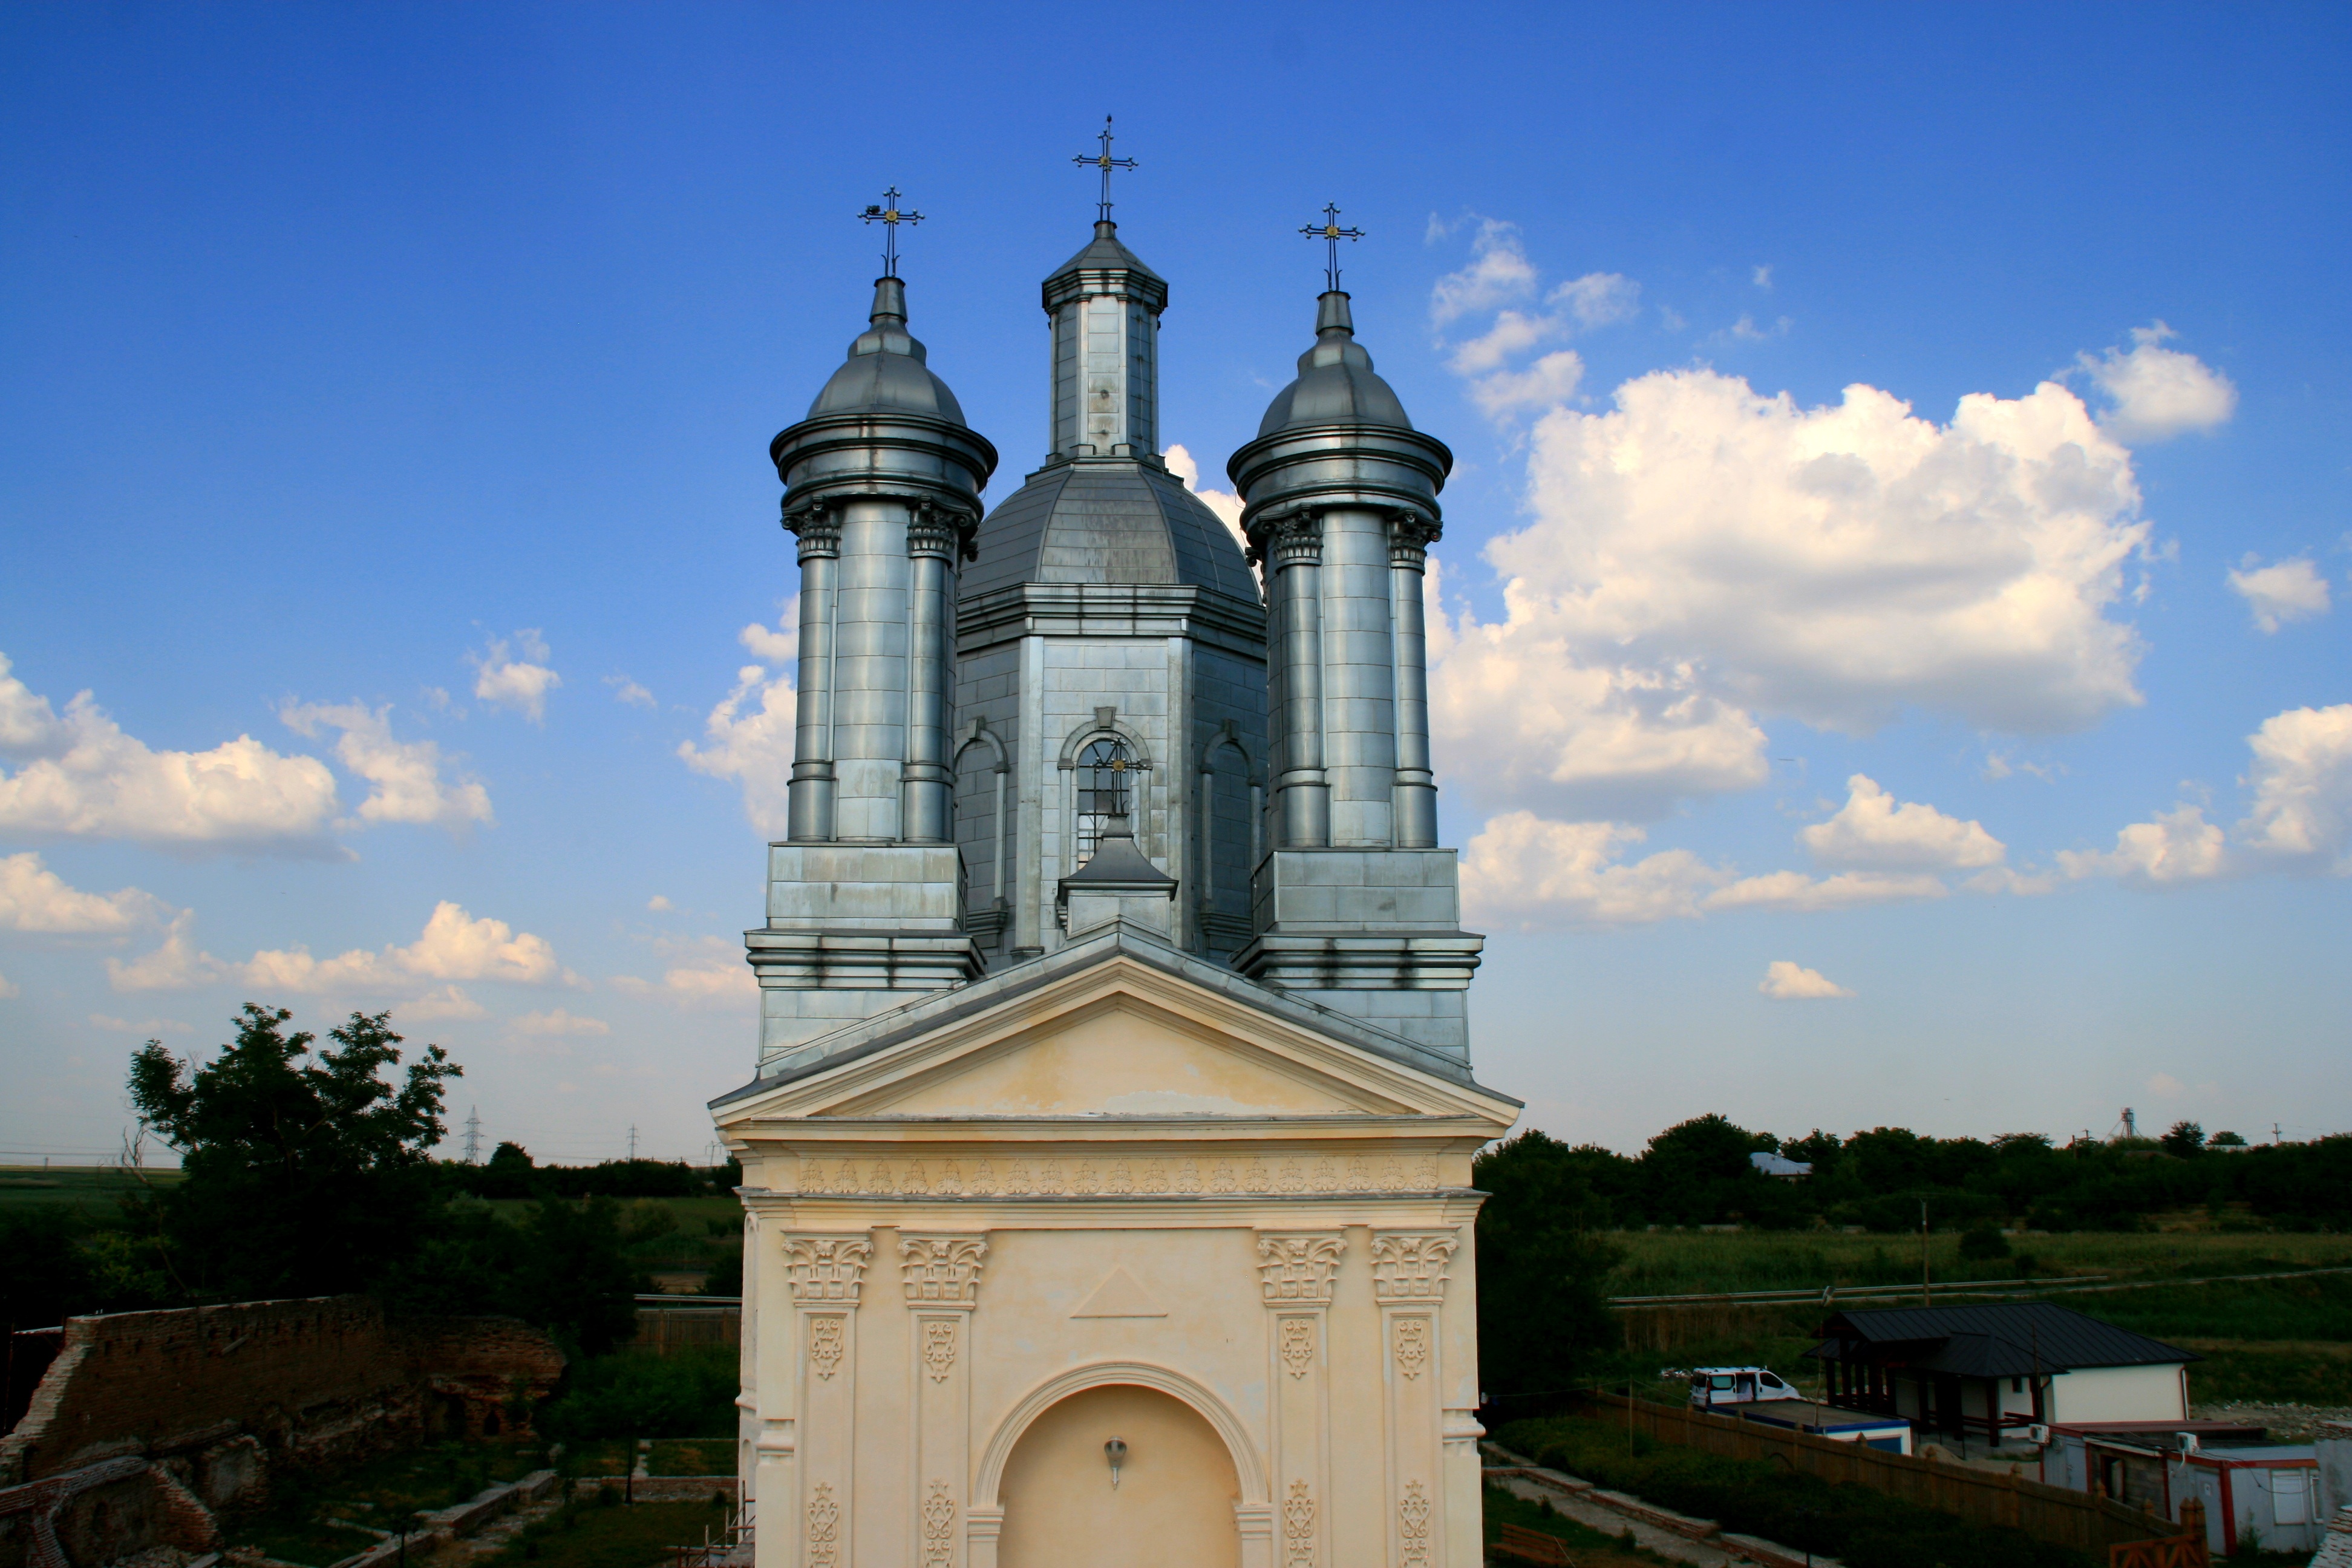
cloud, sky, building, tower, landmark, blue, church, place of worship, bell tower, spire, steeple, holy